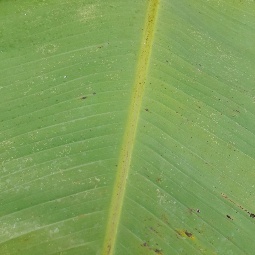
Label: Sulphur